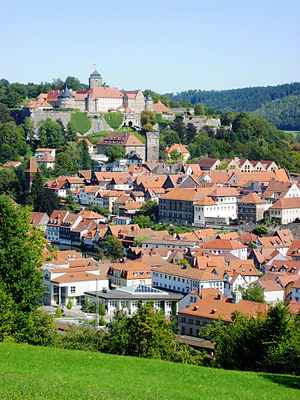
Landkreis Kronach
Kronach med fæstningen Festung Rosenberg.
Landkreis Kronach er den nordligste landkreis i regierungsbezirk Oberfranken, i den tyske delstat Bayern. Nabokreise er mod nord Landkreis Saalfeld-Rudolstadt i delstaten Thüringen, mod nordøst den ligeledes thüringske Saale-Orla-Kreis, mod øst Landkreis Hof, mod syd Landkreis Kulmbach og Landkreis Lichtenfels, mod sydvest Landkreis Coburg og i vest den thürinske Landkreis Sonneberg.